William P. Lyon

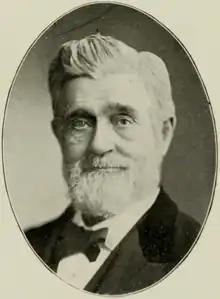
Chief Justice William P. Lyon

At the outbreak of the American Civil War, Lyon formed a company of volunteers in Racine County and was elected their Captain. Lyon's company became a component of the 8th Wisconsin Volunteer Infantry Regiment and mustered into service September 17, 1861.